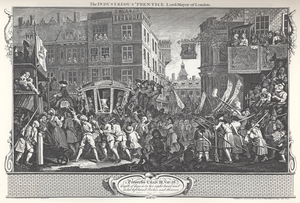
Industry and Idleness est une série de douze estampes créées par William Hogarth en 1747, dans le but d'illustrer aux enfants travailleurs les récompenses possibles du travail ardu et de leur application diligente, ainsi que les désastres évidents qui accompagnent leur absence.